Dejan Lovren

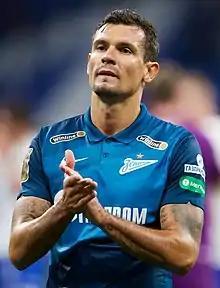
Lovren with Zenit Saint Petersburg in 2020

Dejan Lovren (born 5 July 1989) is a Croatian professional footballer who plays as a centre-back for Super League Greece club PAOK.